Field ration eating device

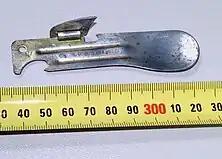
A field ration eating device with a tape measure displaying its length

The field ration eating device (FRED) is an Australian eating utensil and multi-tool that serves as a combination of a can opener, bottle opener, and spoon. It was first issued around 1943 to the Australian Defence Force for use with its Combat Ration One Man field rations.. Initially just a can opener, more functions were added, and it could be sterilised. The FRED was to be discontinued in about 2005, with ring-pull cans, boil-in-a-bag meals, and a spoon, meant to make the utensil redundant.